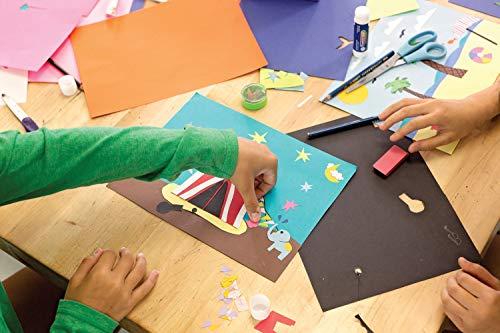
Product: SunWorks Construction Paper, Turquoise, 9" x 12", 50 Sheets
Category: Arts, Crafts & Sewing | Crafting | Paper & Paper Crafts | Paper | Construction Paper
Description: SunWorks Construction Paper by Pacon, the 1 Teacher Approved Brand.
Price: $1.89
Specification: ASIN:B003U6SLO8|ShippingWeight:11.2ounces(Viewshippingratesandpolicies)|DateFirstAvailable:January1,2008